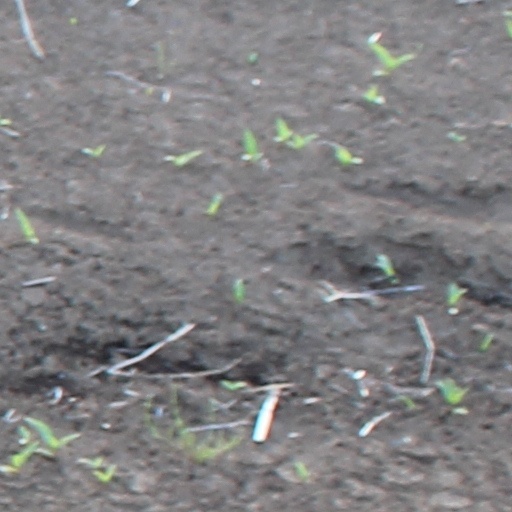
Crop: wheat